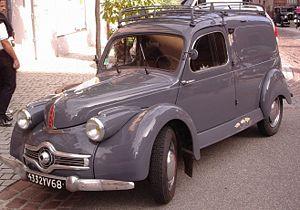
Panhard Dyna X fourgonnette